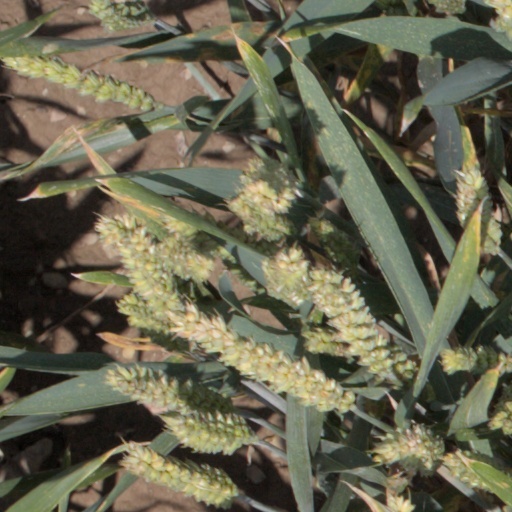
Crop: wheat